Paul Wellens

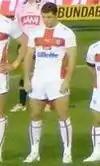
Wellens representing England at the 2008 Rugby League World Cup.

In 2007 Wellens continued his form, but added another dimension to his game by becoming one of the league's top try scorers. This was highlighted in the Millennium Magic weekend victory against rivals Wigan, in which Wellens scored four tries. He was named in the end of season Super League Dream Team for the third season running. He also became joint winner of the Lance Todd Trophy award in the 2007 Carnegie Challenge Cup Final against the Catalans Dragons at Wembley Stadium, sharing the prize with Leon Pryce. In the 2008 Challenge Cup Final, Wellens retained the Lance Todd Trophy award.